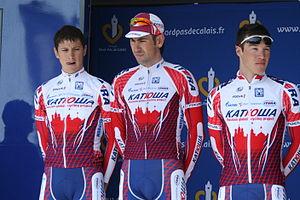
Présentation des coureurs au départ de la première étape des Quatre jours de Dunkerque 2011 Alexander Porsev, Vladimir Isaychev et Denis Galimzyanov